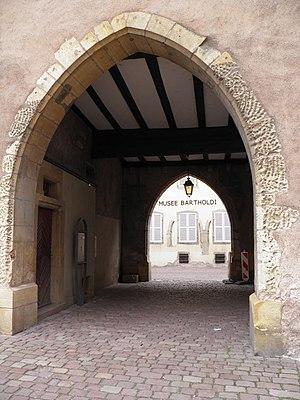
Corps de garde et musée Bartholdi à Colmar (Haut-Rhin, France).